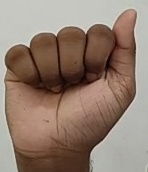
ASL sign: A